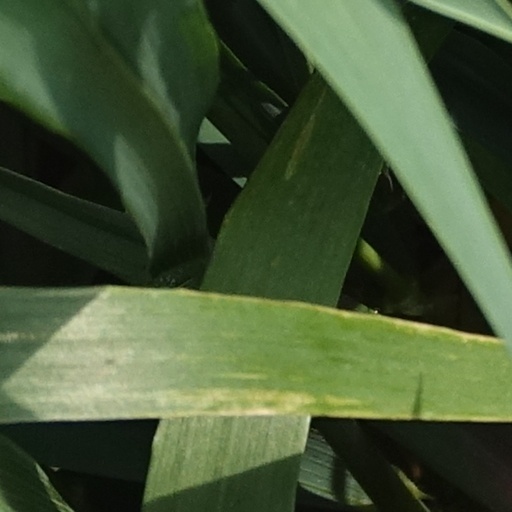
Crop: wheat